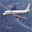
Label: airplane